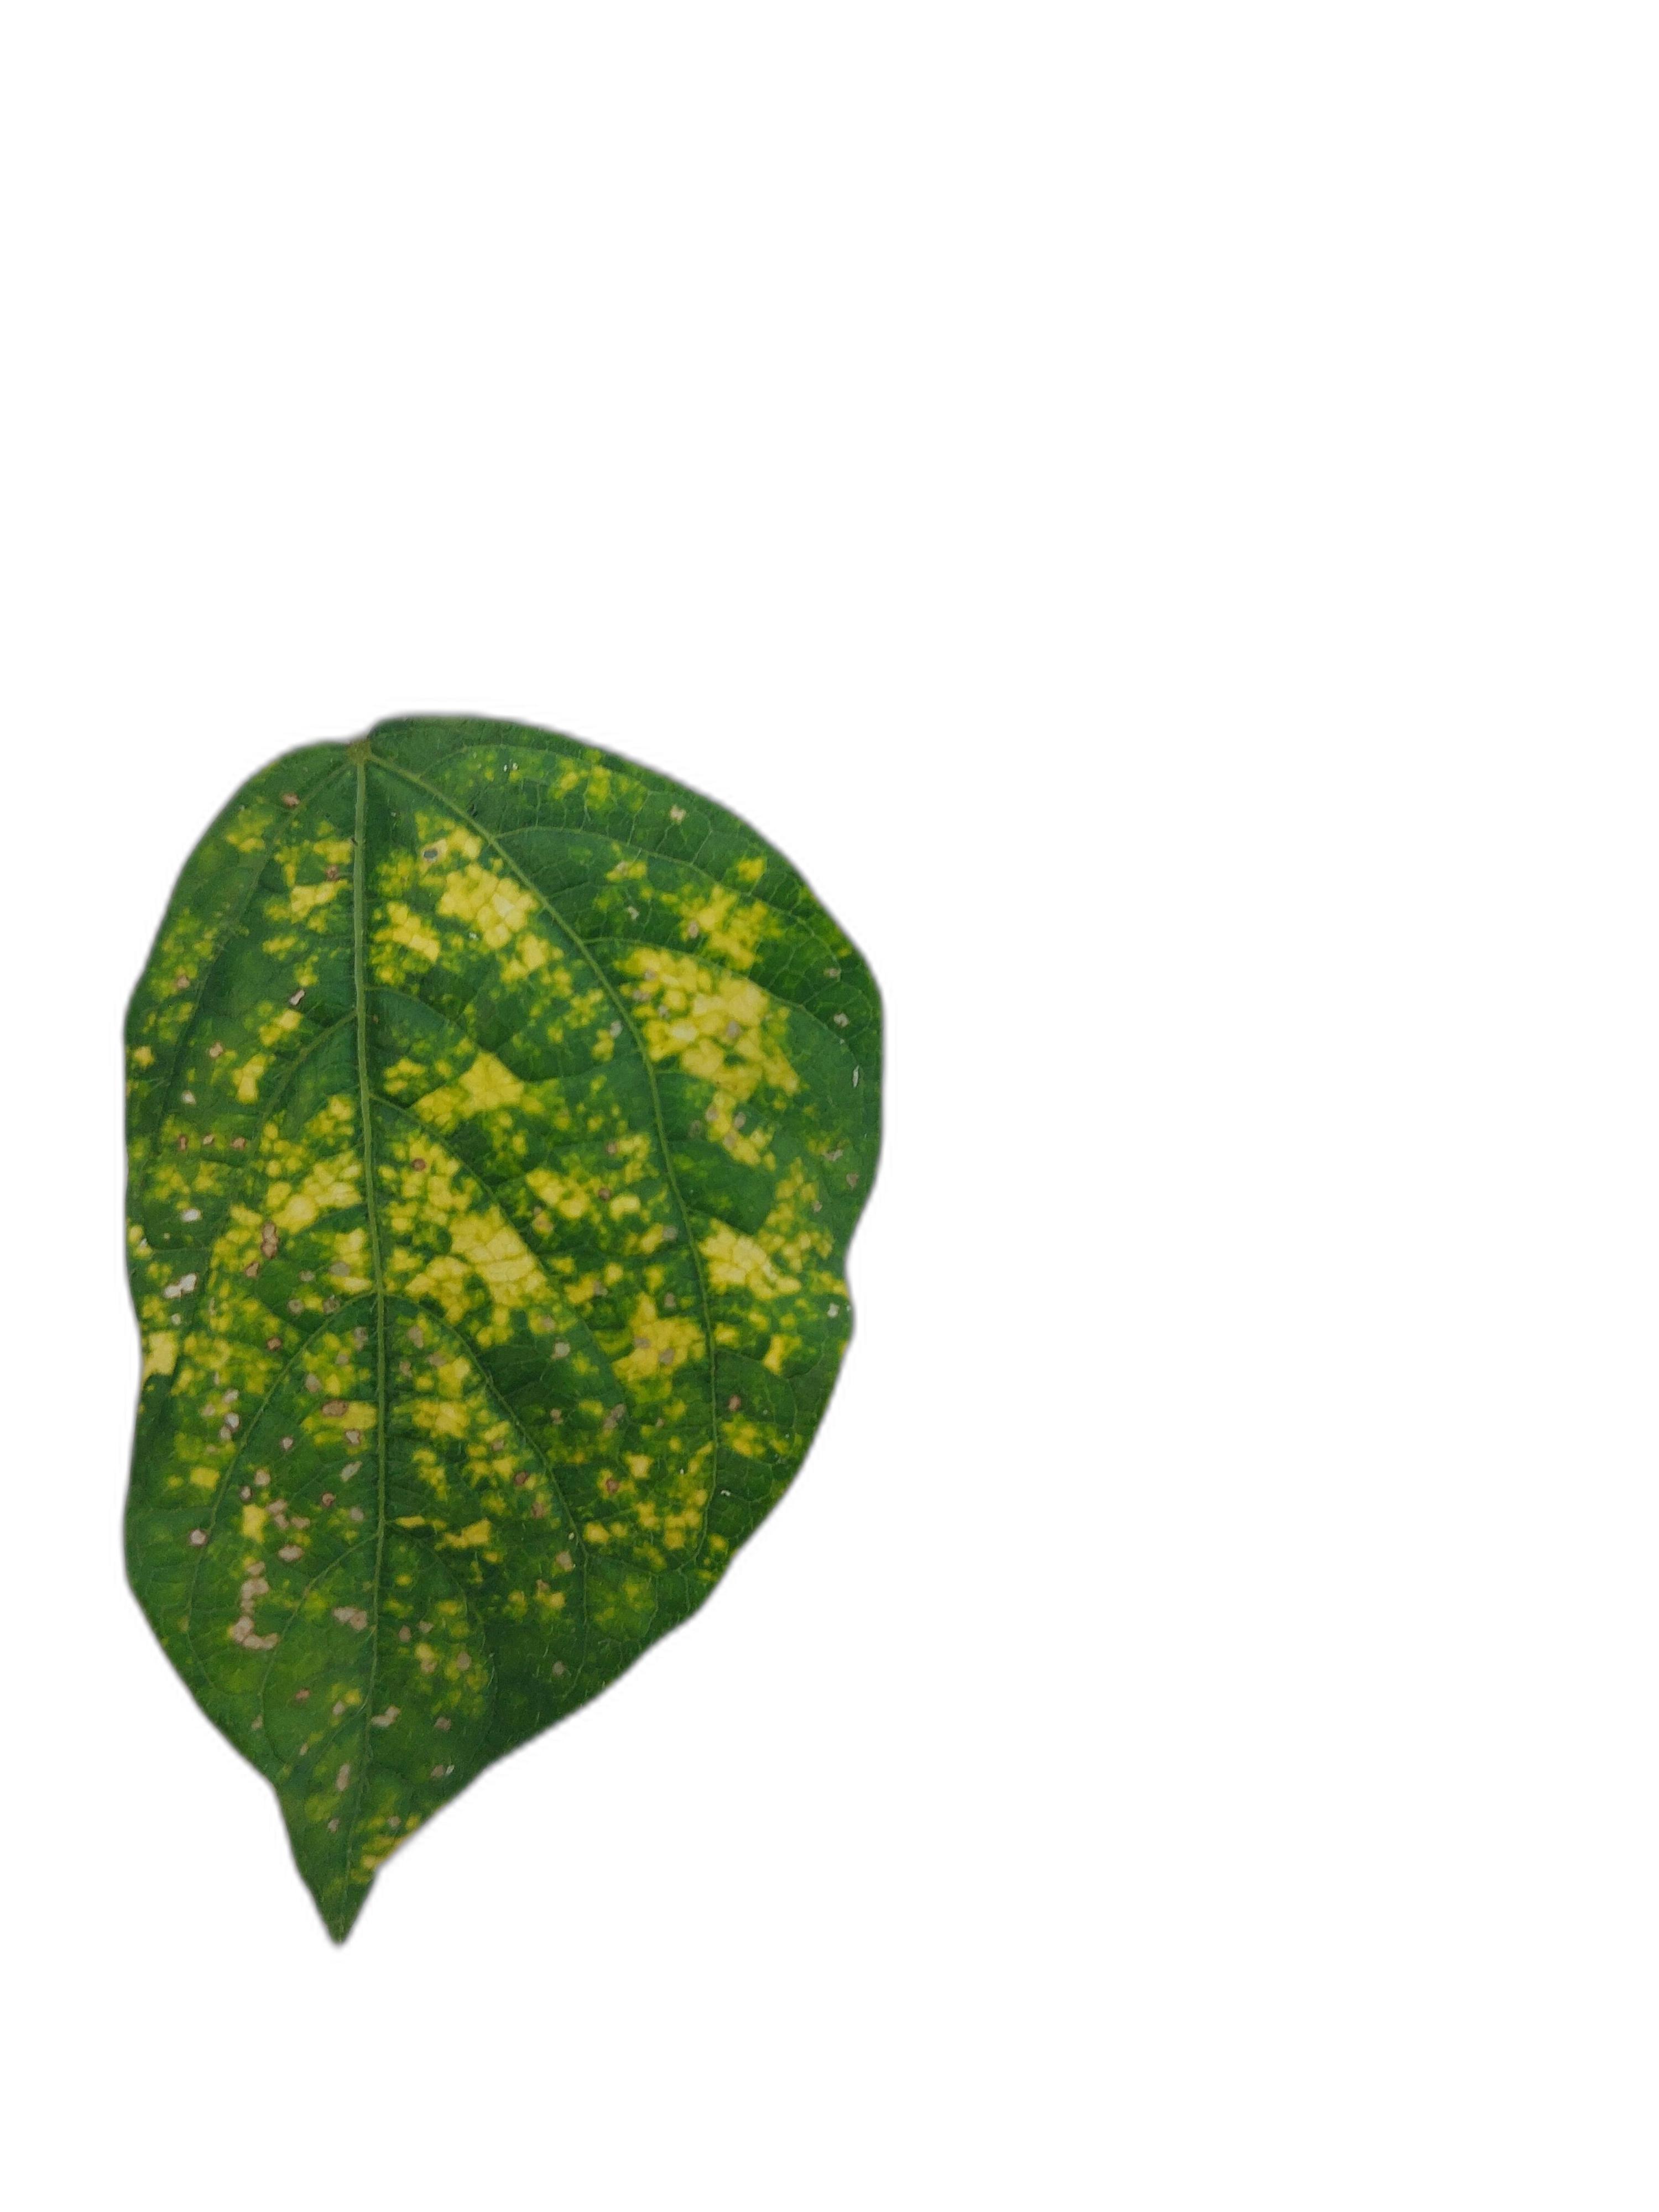
Label: Yellow Mosaic